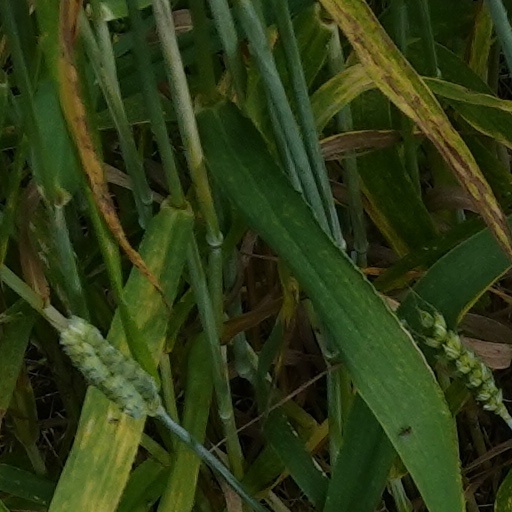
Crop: wheat